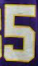
Number: 5